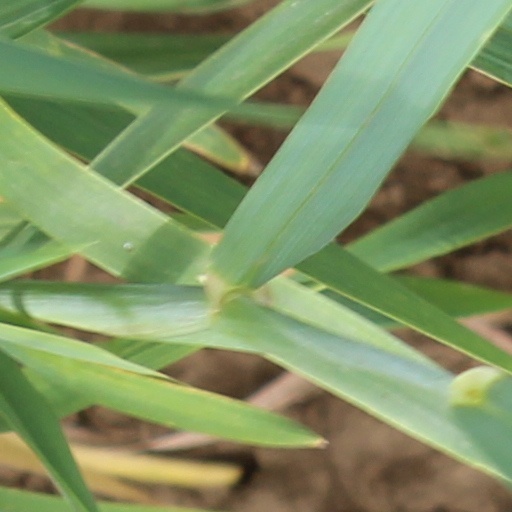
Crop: wheat